Bell's theorem

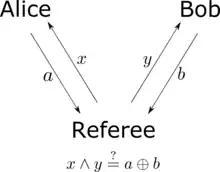
An illustration of the CHSH game: the referee, Victor, sends a bit each to Alice and to Bob, and Alice and Bob each send a bit back to the referee.

The CHSH inequality can also be thought of as a "game" in which Alice and Bob try to coordinate their actions. Victor prepares two bits, formula_39 and formula_40, independently and at random. He sends bit formula_39 to Alice and bit formula_40 to Bob. Alice and Bob win if they return answer bits formula_43 and formula_44 to Victor, satisfying